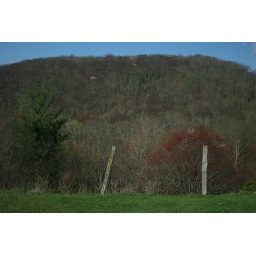
blue ridge parkway - near blowing rock nc - april 2009